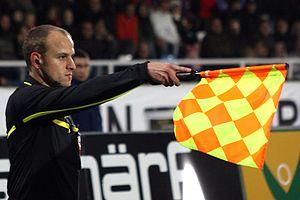
La loi 6 du football fait partie des lois du jeu régissant le football, maintenues par l'International Football Association Board. La loi 6 se rapporte aux autres arbitres qui peuvent être désignés pour aider l’arbitre principal lors d’un match.